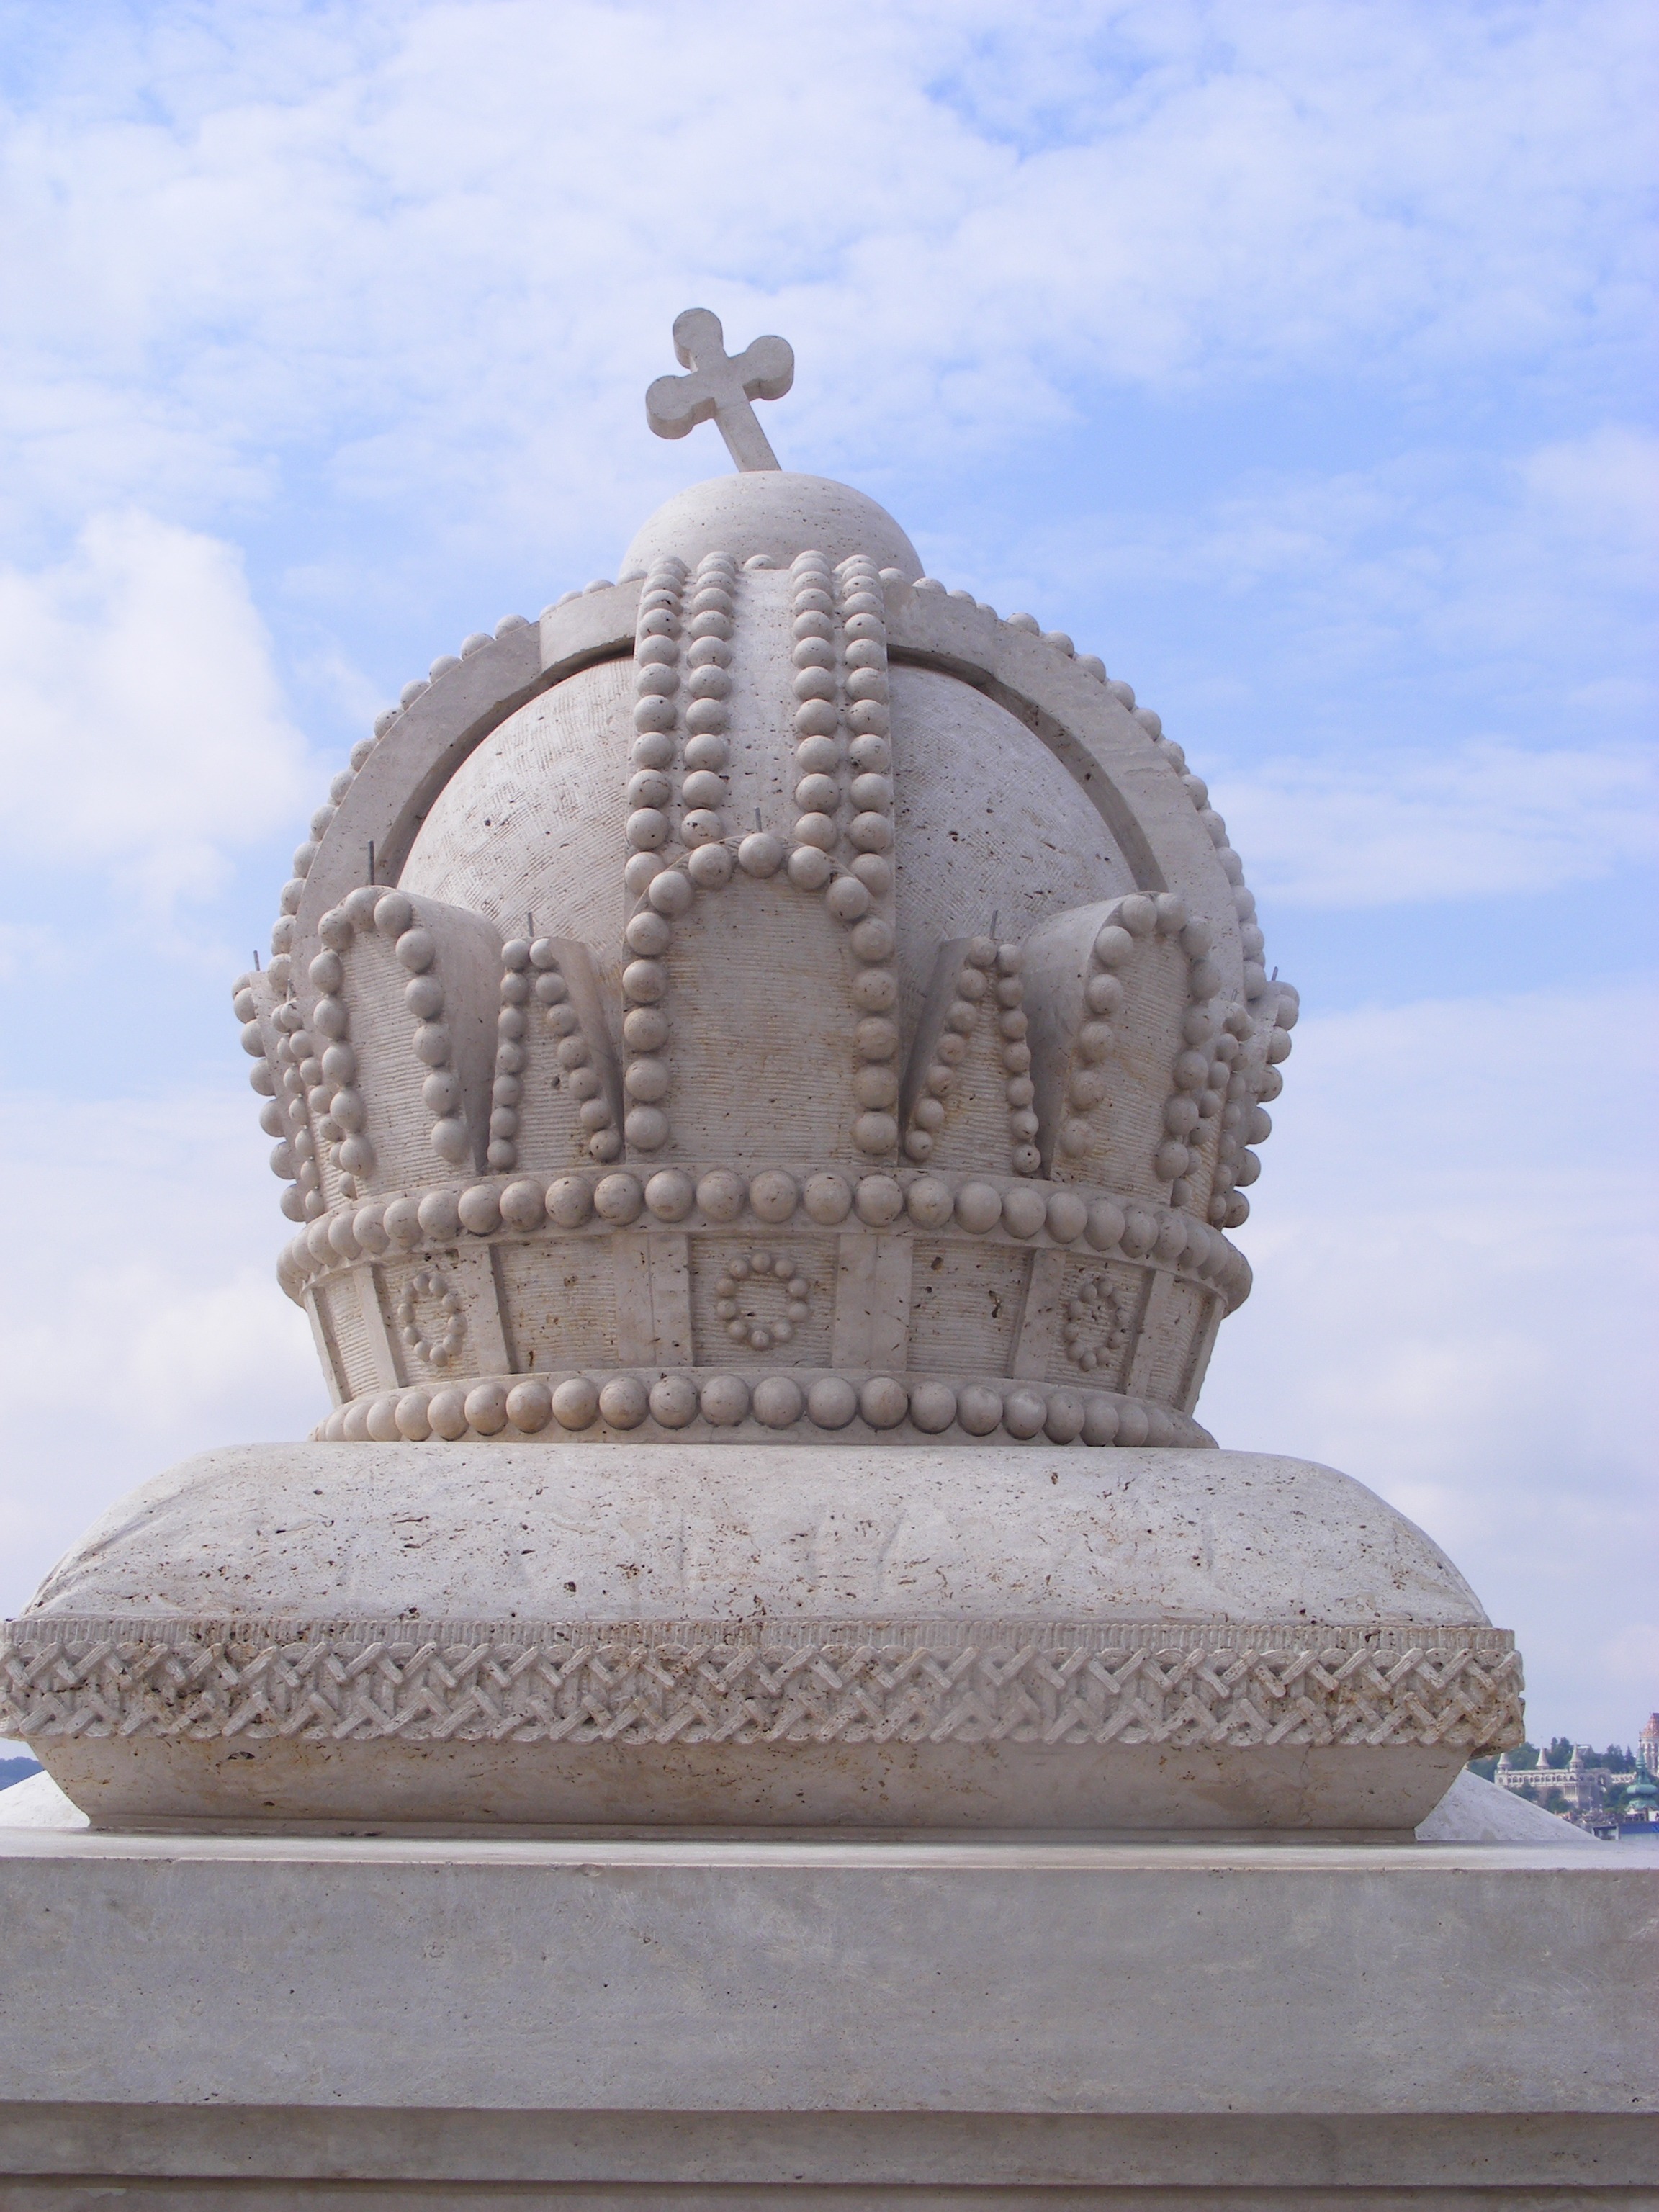
bridge, city, monument, statue, landmark, sculpture, art, temple, fountain, budapest, dome, water feature, stupa, margaret, stone carving, ancient history, adornments